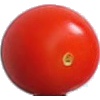
Label: Tomato Cherry Red 1